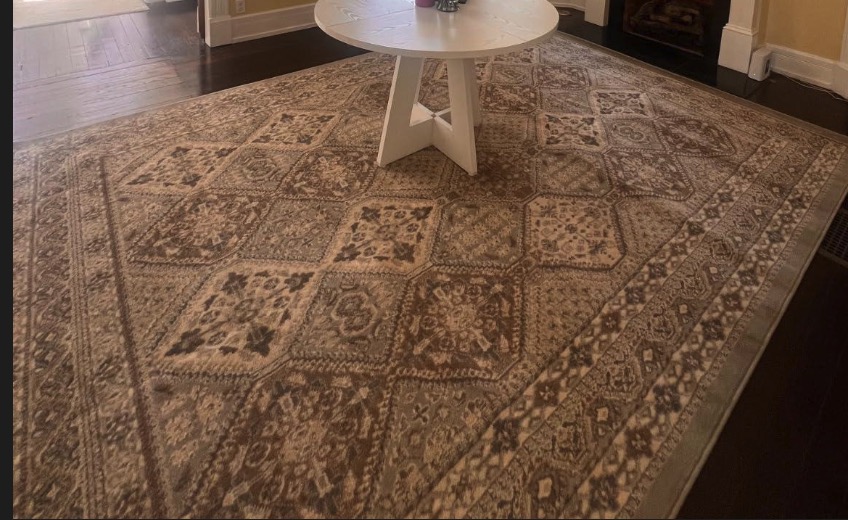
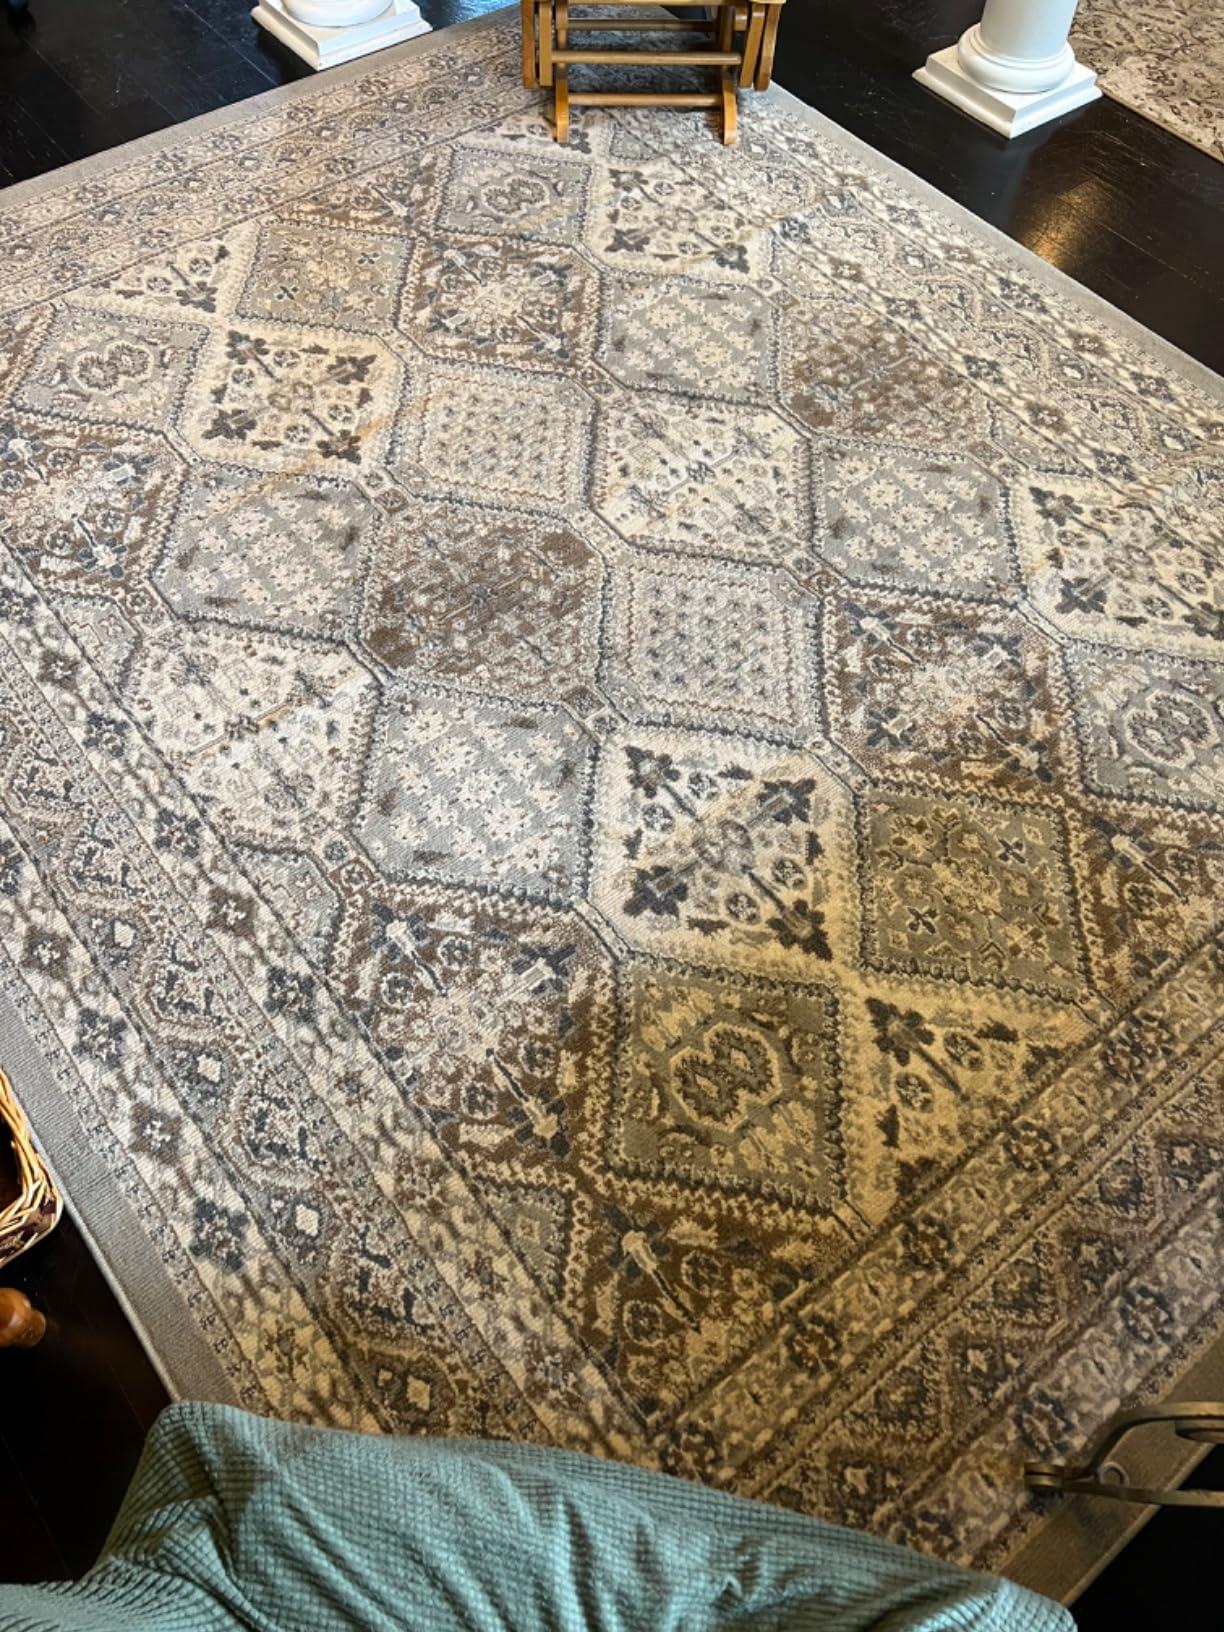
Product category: misc
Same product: yes